Chuma and Susi

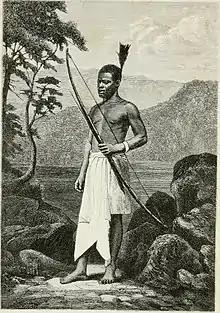
In the London studio of Henry Maull & Co., Chuma portrayed as expected by the British public

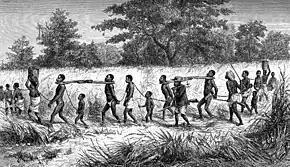
Captives and black slave-drivers, nearing Mbame’s village.

James Chuma and Abdullah Susi were men from central Africa who took part in the second Zambesi expedition led by the explorer David Livingstone, and were employed by him in his last expedition. They had significant roles in organisation, and were the first to greet Stanley when his search party made contact.